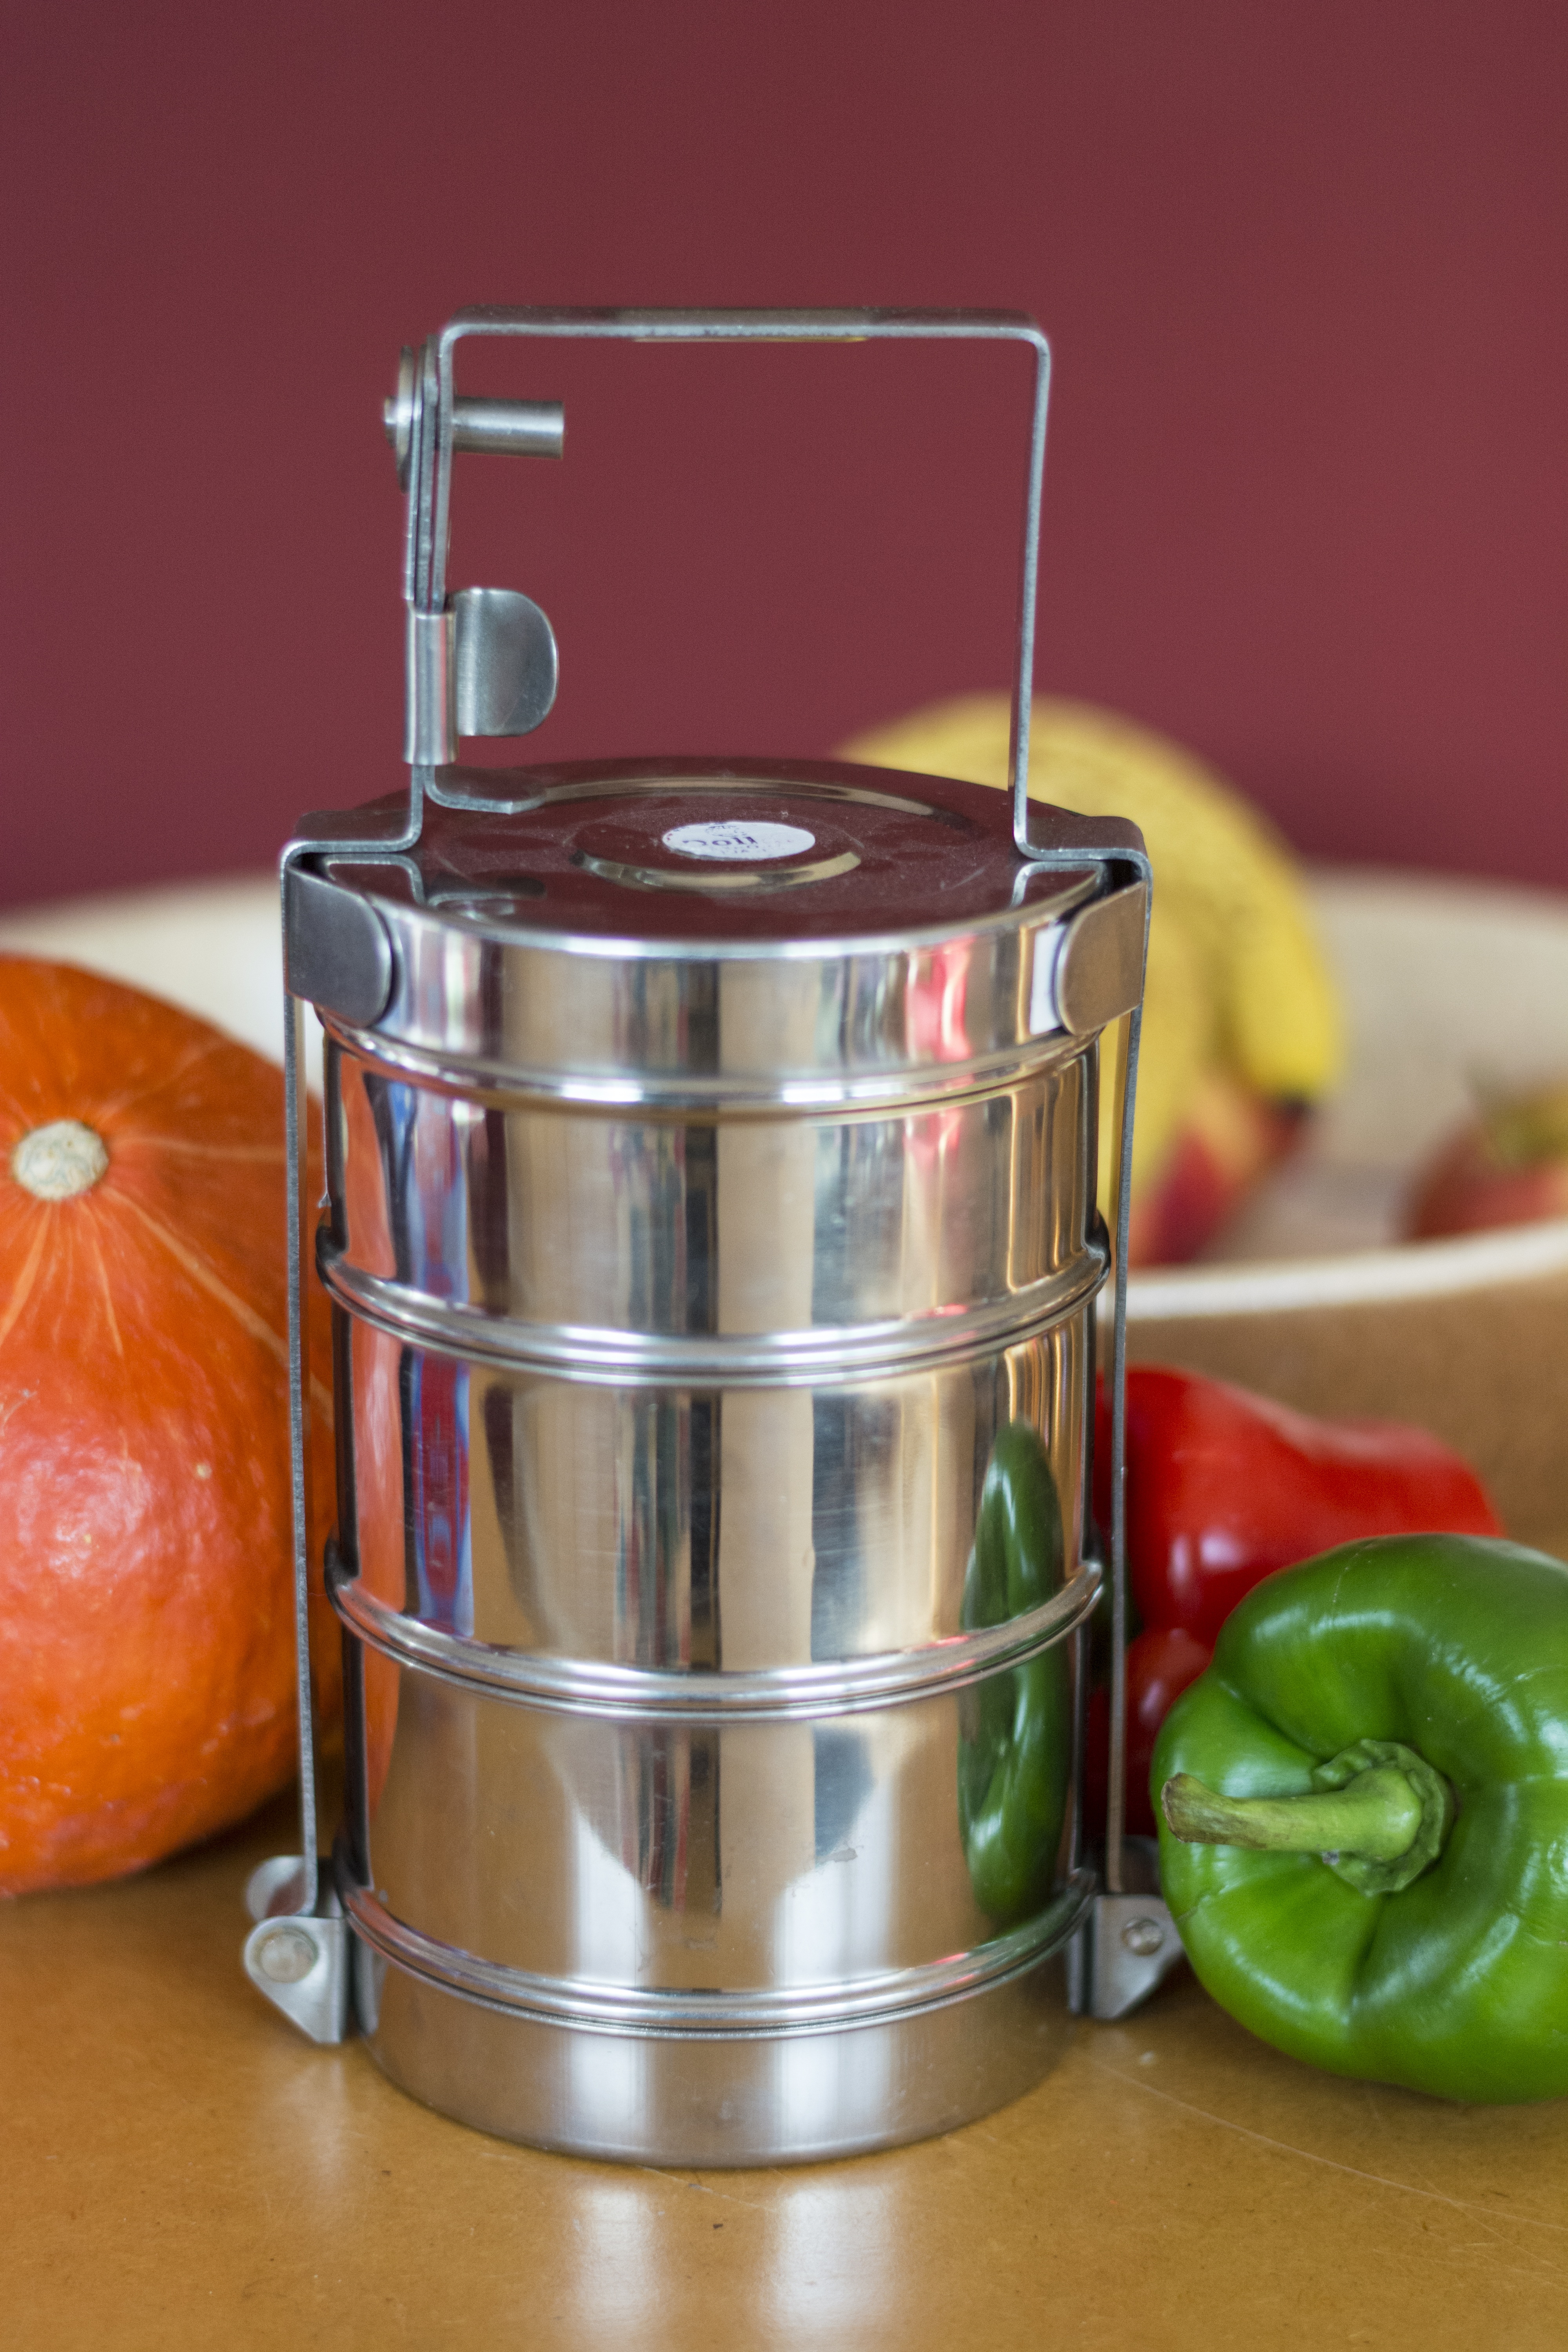
meal, food, cooking, produce, lunch, pan, stainless steel, vegetables, india, shiny, canning, paprika, supper, tiffin, pans, pile up